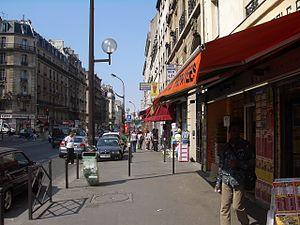
Le quartier de La Chapelle est le 72ᵉ quartier administratif de Paris situé dans le 18ᵉ arrondissement.